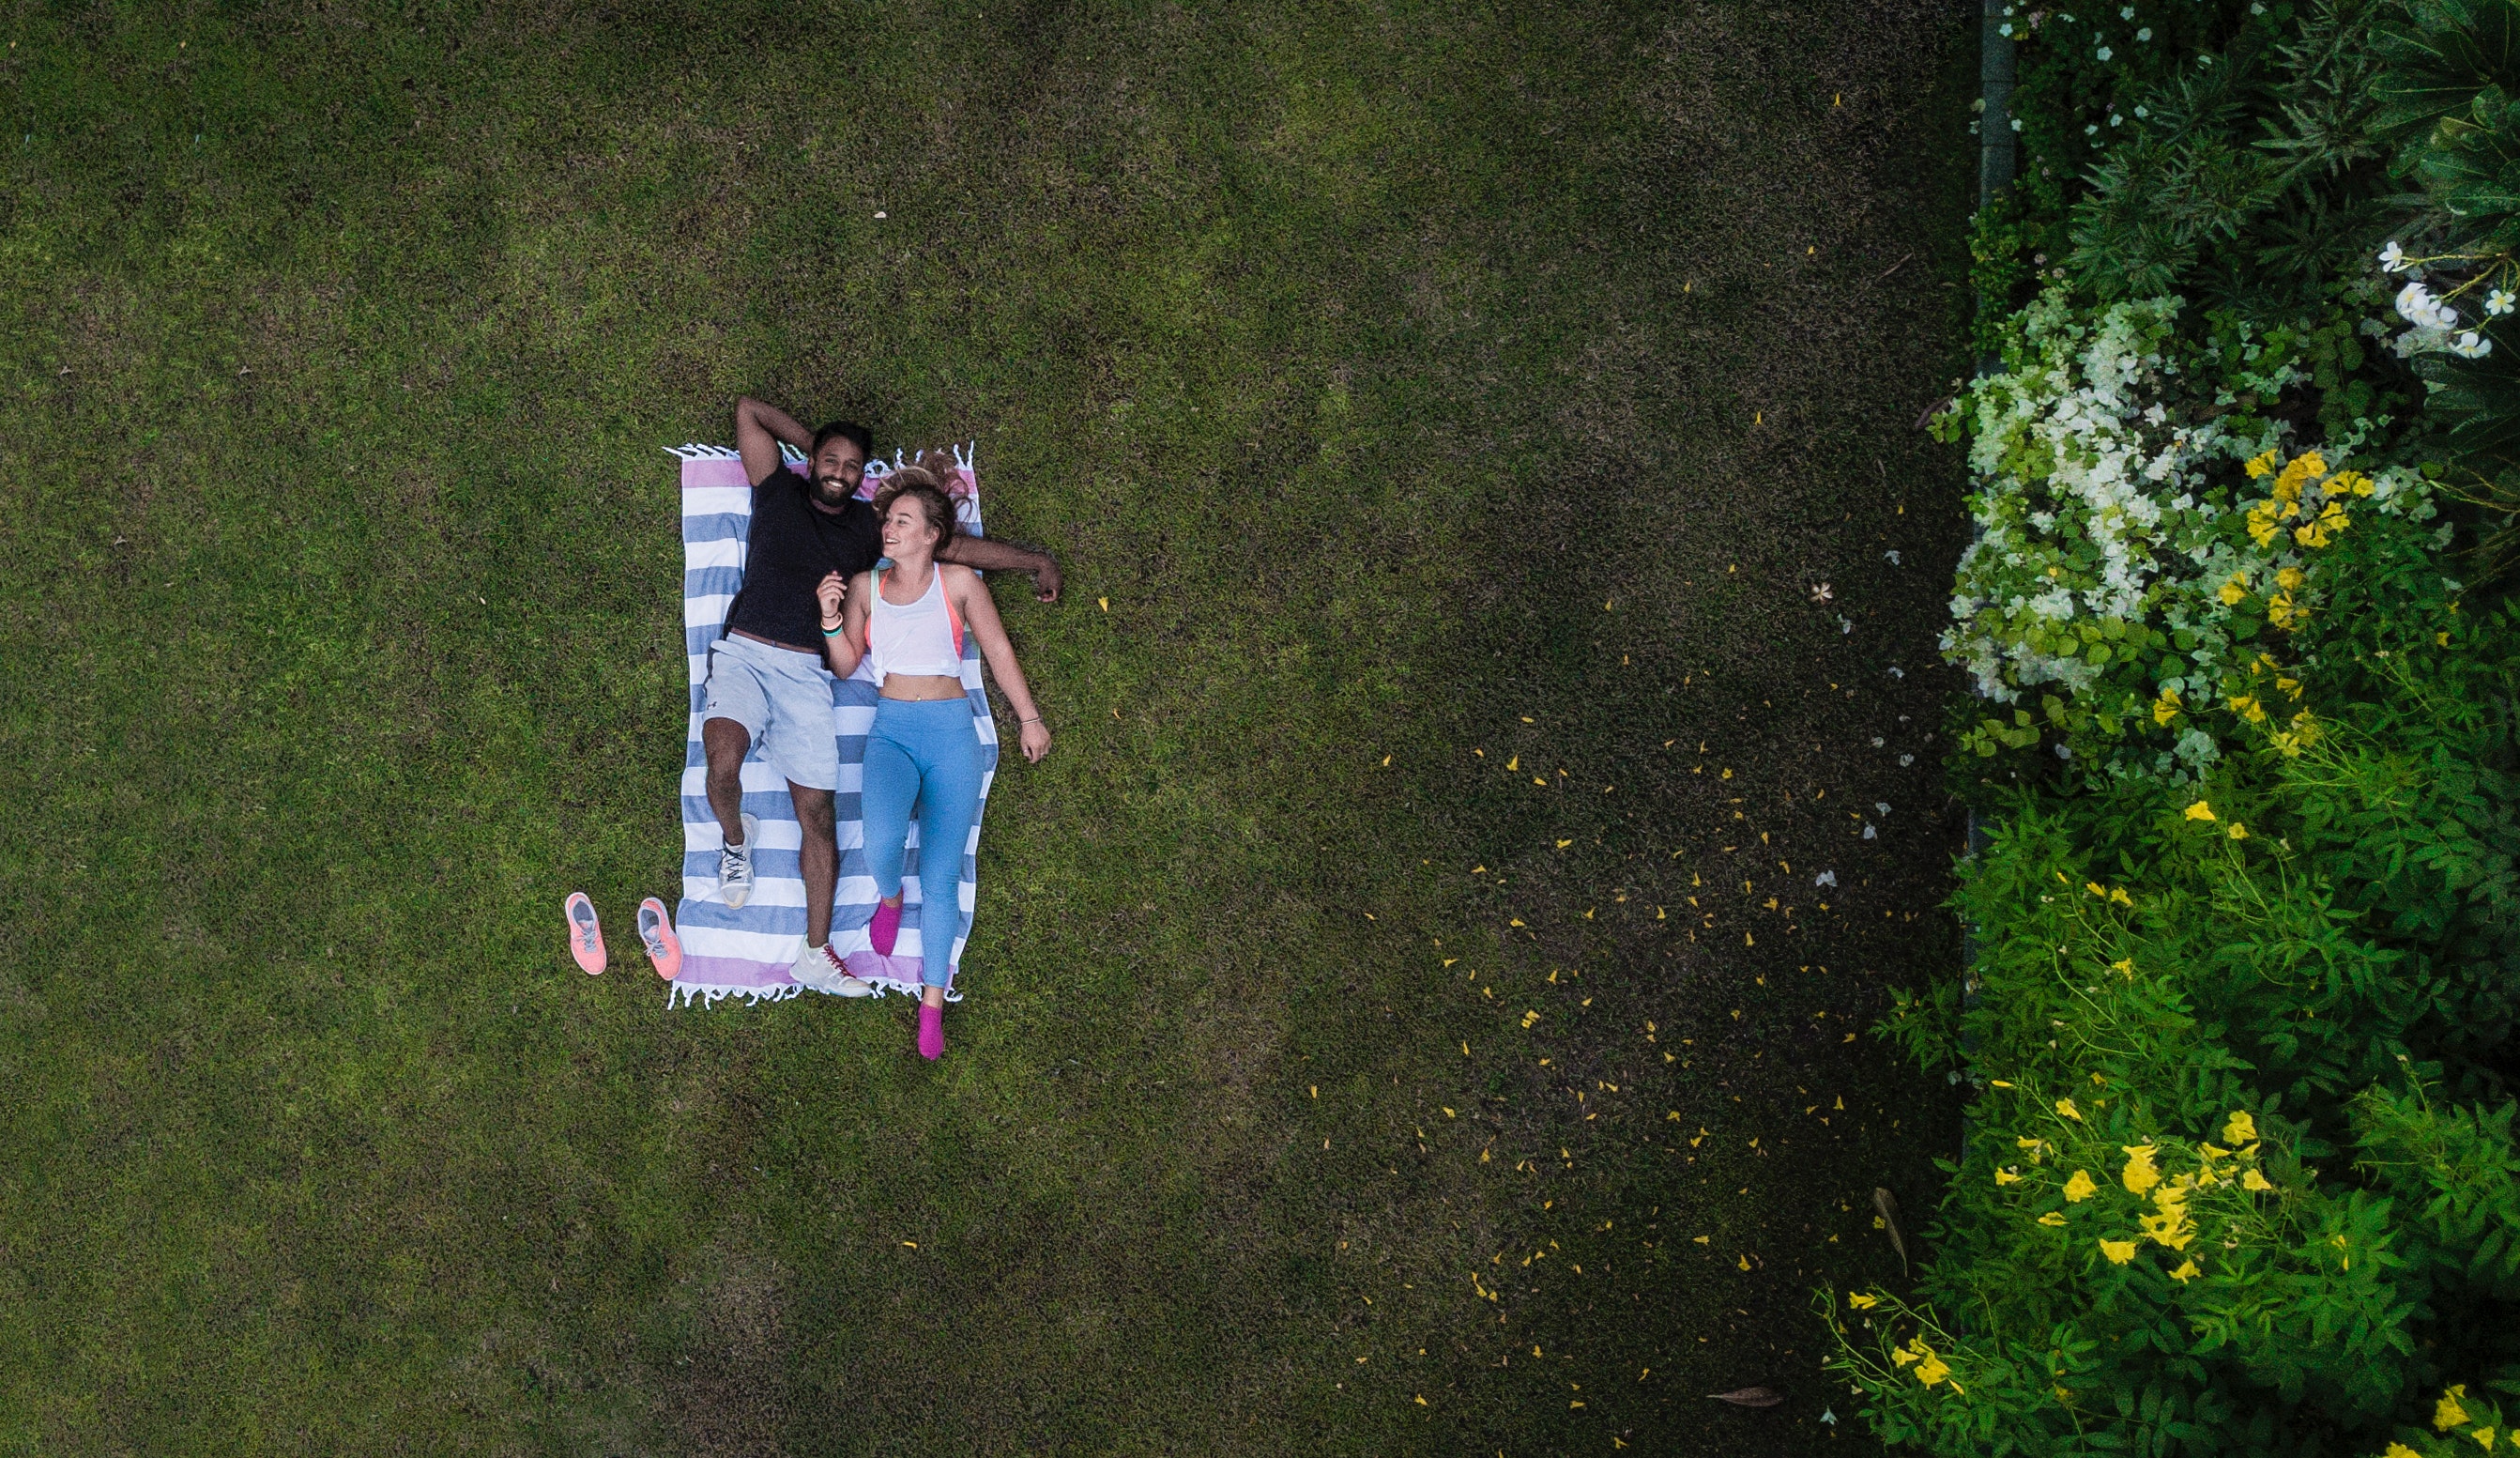
People in nature, photograph, green, nature, grass, tree, snapshot, fun, photography, spring, summer, leisure, plant, lawn, sunlight, meadow, landscape, forest